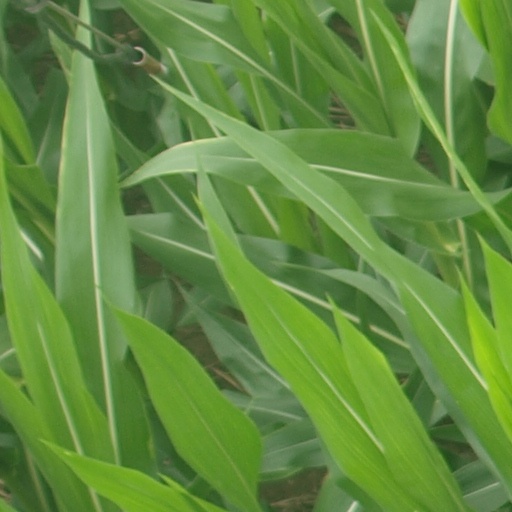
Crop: maize; corn